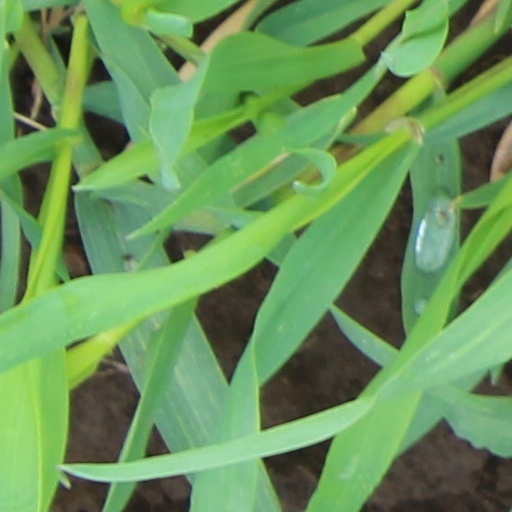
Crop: wheat